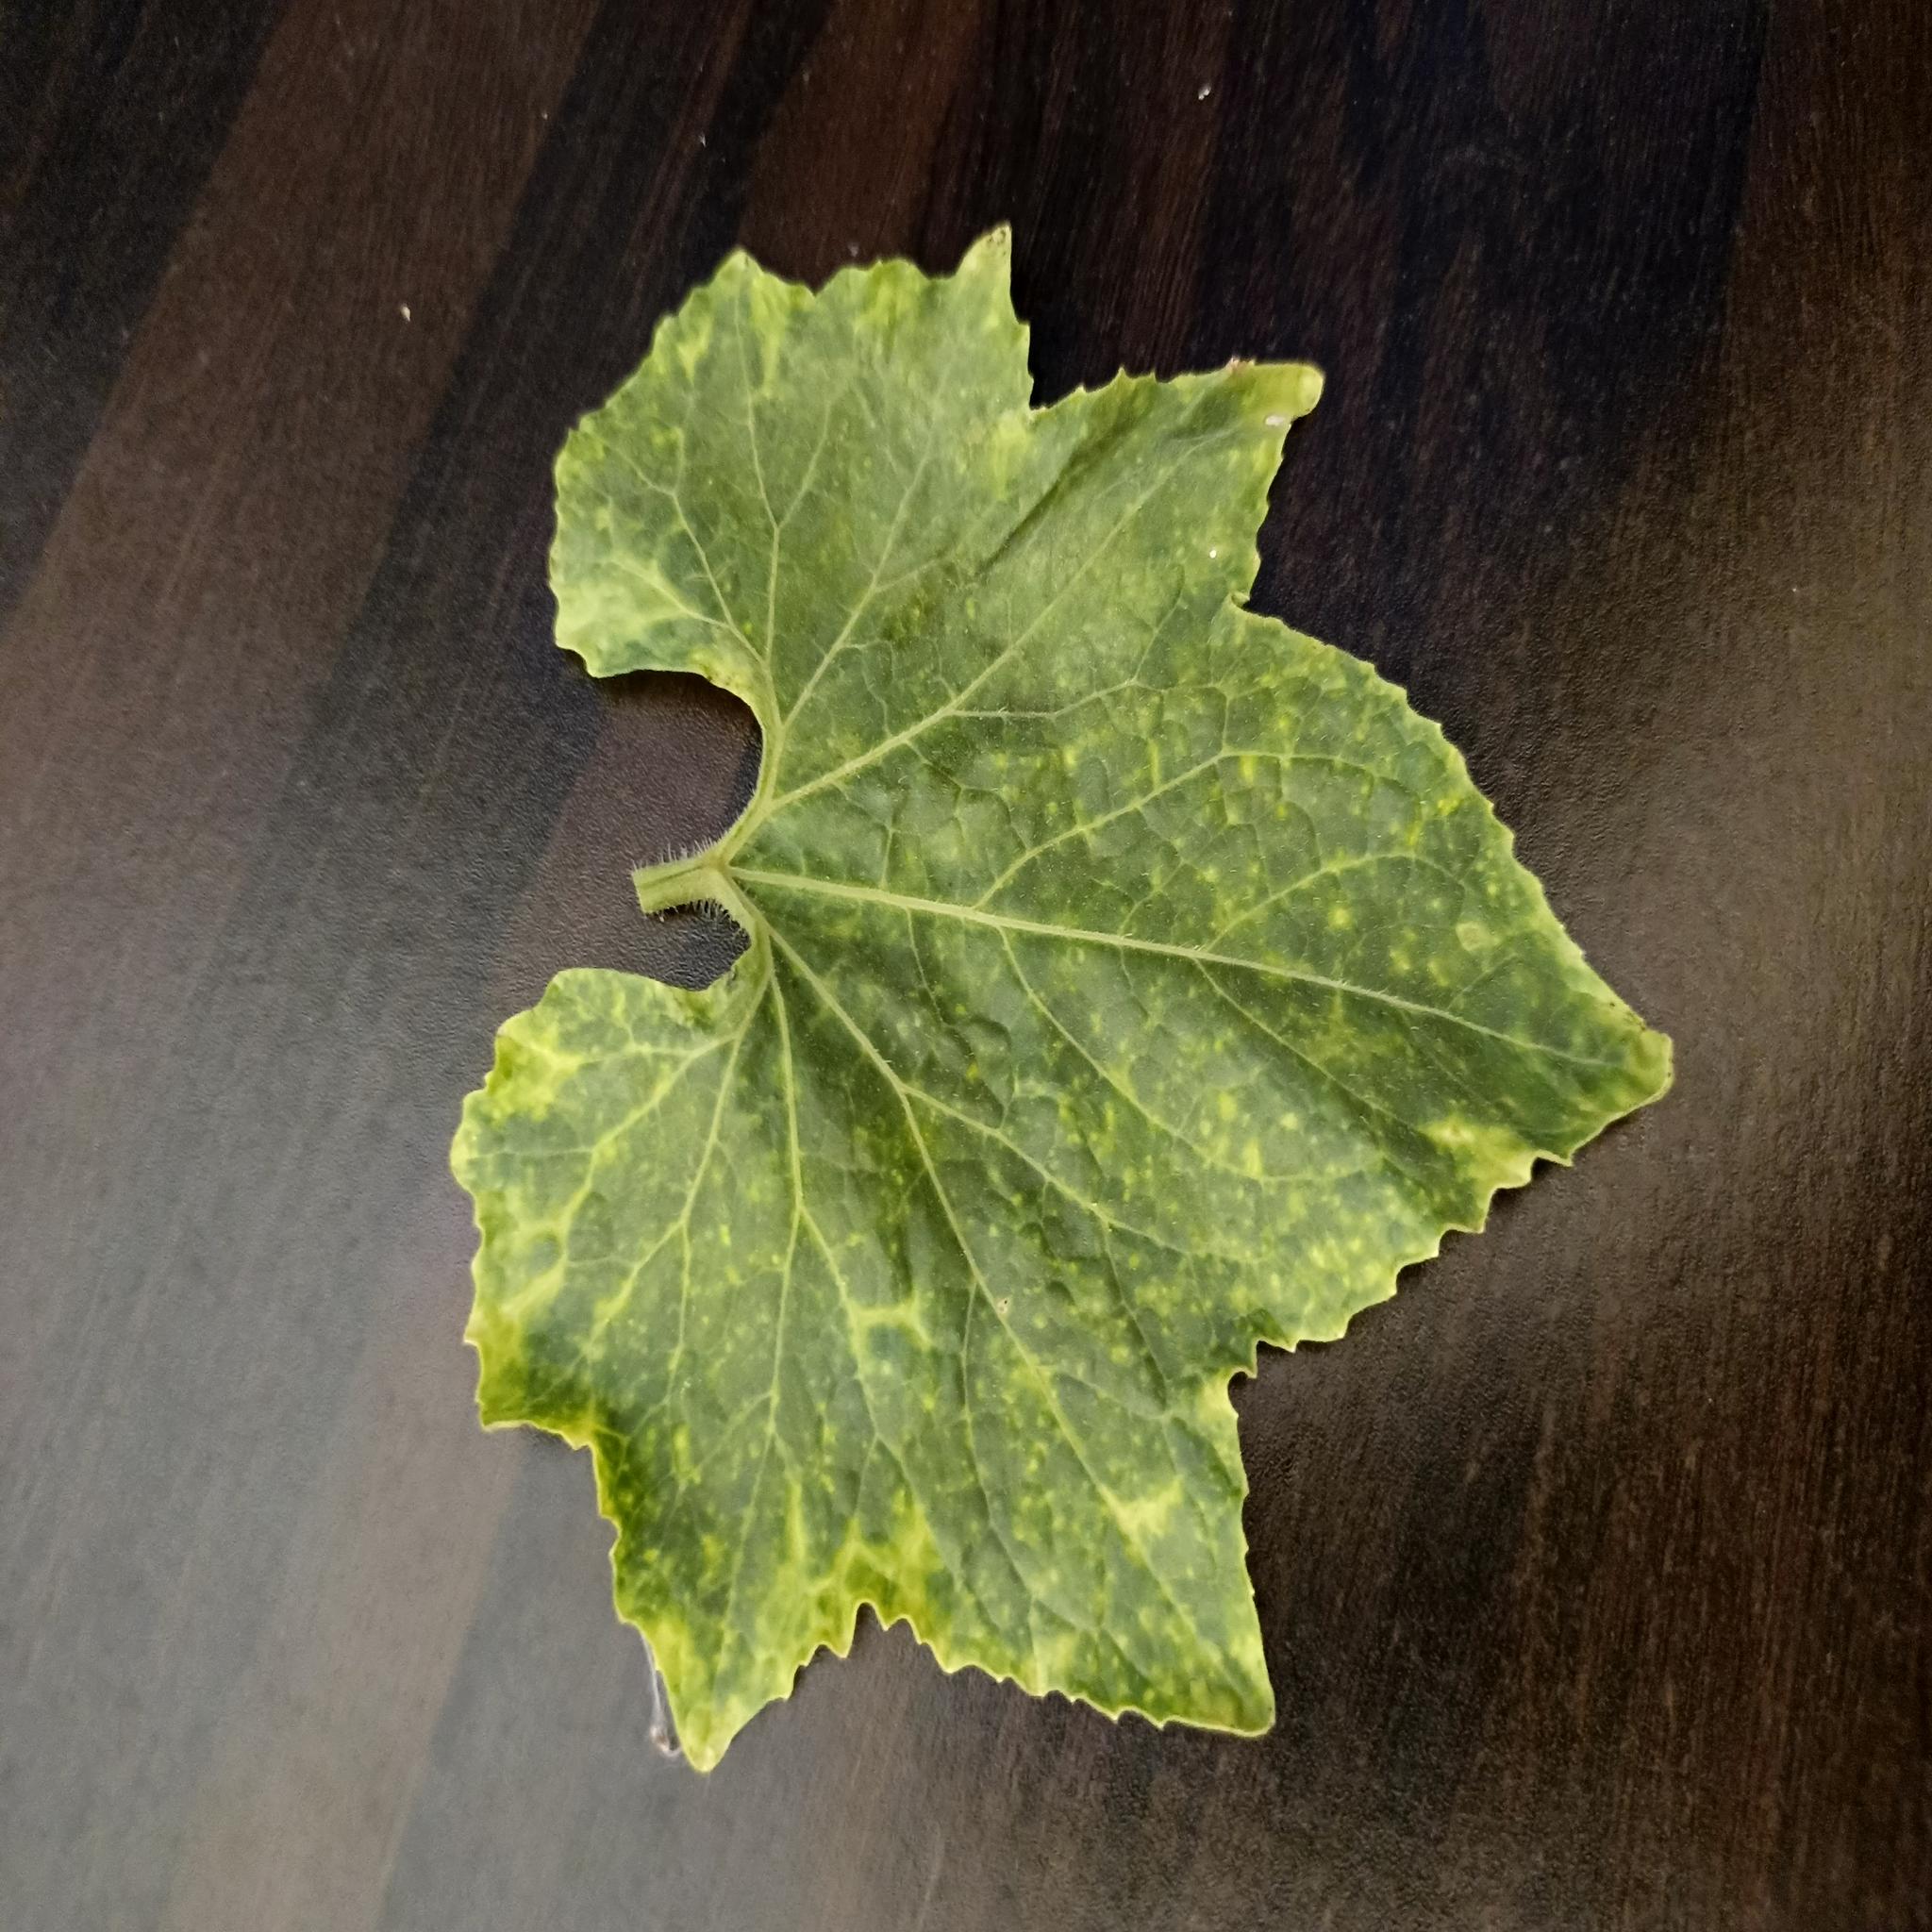
Label: Downy mildew